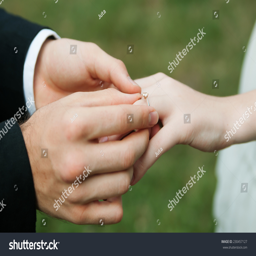
man making proposal with the ring to his girlfriend .